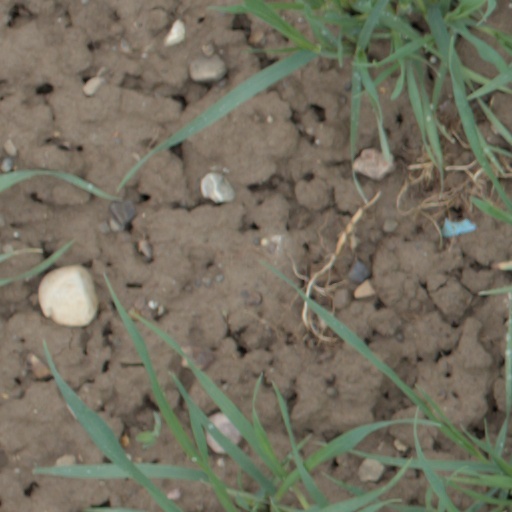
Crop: wheat